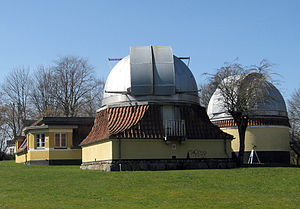
Anton Rosen / Værker / I provinsen i øvrigt
Ole Rømer Observatoriet, Århus (1911)
da:Ole Rømer Observatoriet
Anton Sophus Rosen var en dansk arkitekt, hvis stil var kraftigt inspireret af jugendstil. Rosen, der var professor og rektor for Kunstakademiet, arbejdede også med møbeldesign og dekorationskunst.